Don Vicic

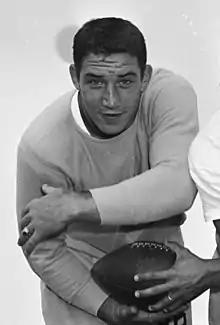
Vicic in 1957

Donald Joseph Vicic (born January 3, 1935) is a former Canadian football player who played for the BC Lions. He won the Grey Cup with them in 1964. He played college football at Ohio State University. He was later an investment advisor and founded Brown & Vicic Limited. He is currently a vice-president and consultant to RBC Dominion Securities.